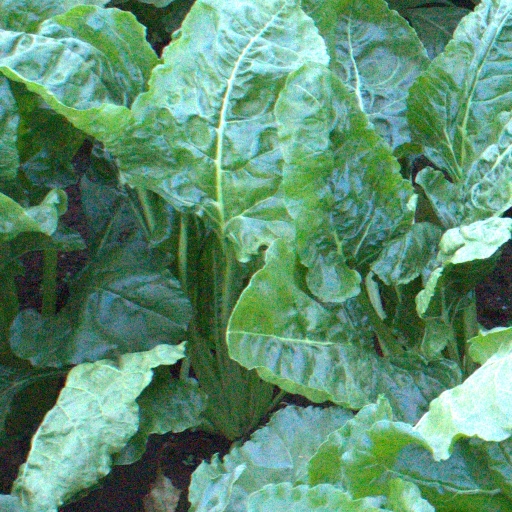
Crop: sugar beet